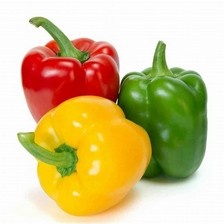
Label: capsicum